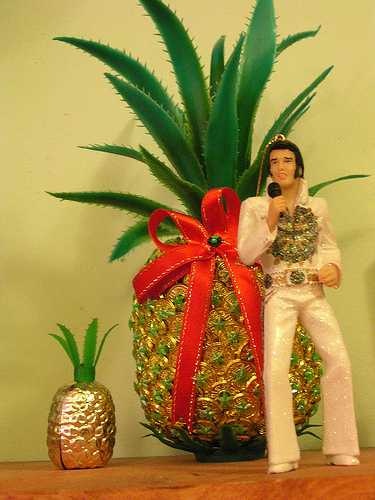
Label: Pineapple